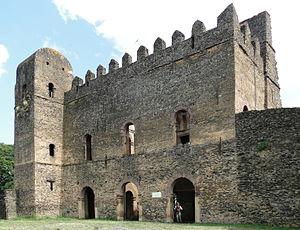
Palais de Iyasou dans le Fasil Ghebbi, Gondar, Éthiopie
Iyasou Iᵉʳ fut Négus d’Éthiopie de 1682 à 1706 sous le nom d'Adyam Sagad Iᵉʳ.
Fasil Ghebi est une fortification située en Éthiopie, à Gondar. L'enceinte royale a été fondée au XVIIᵉ siècle par l'empereur Fasiladas, puis embellie et agrandie par ses successeurs. La ville-forteresse fonctionna comme centre du gouvernement éthiopien jusqu’en 1864. Elle abrite une vingtaine de palais, des bâtiments royaux, des églises richement décorées, des monastères et des bâtiments publics et privés uniques, transformés par le style baroque introduit à Gondar par les missionnaires jésuites.